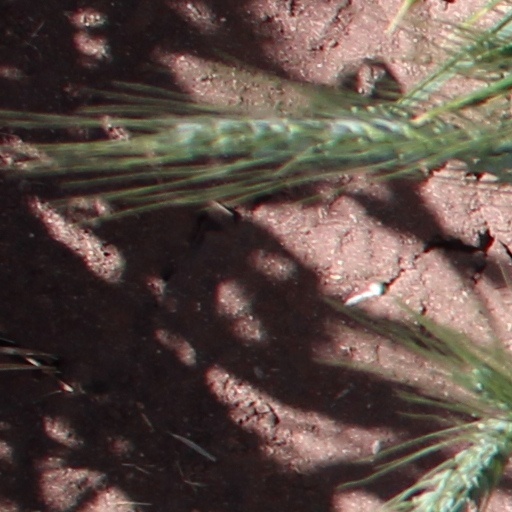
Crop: wheat